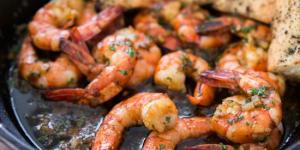
camarones al ajillo estilo mexicano